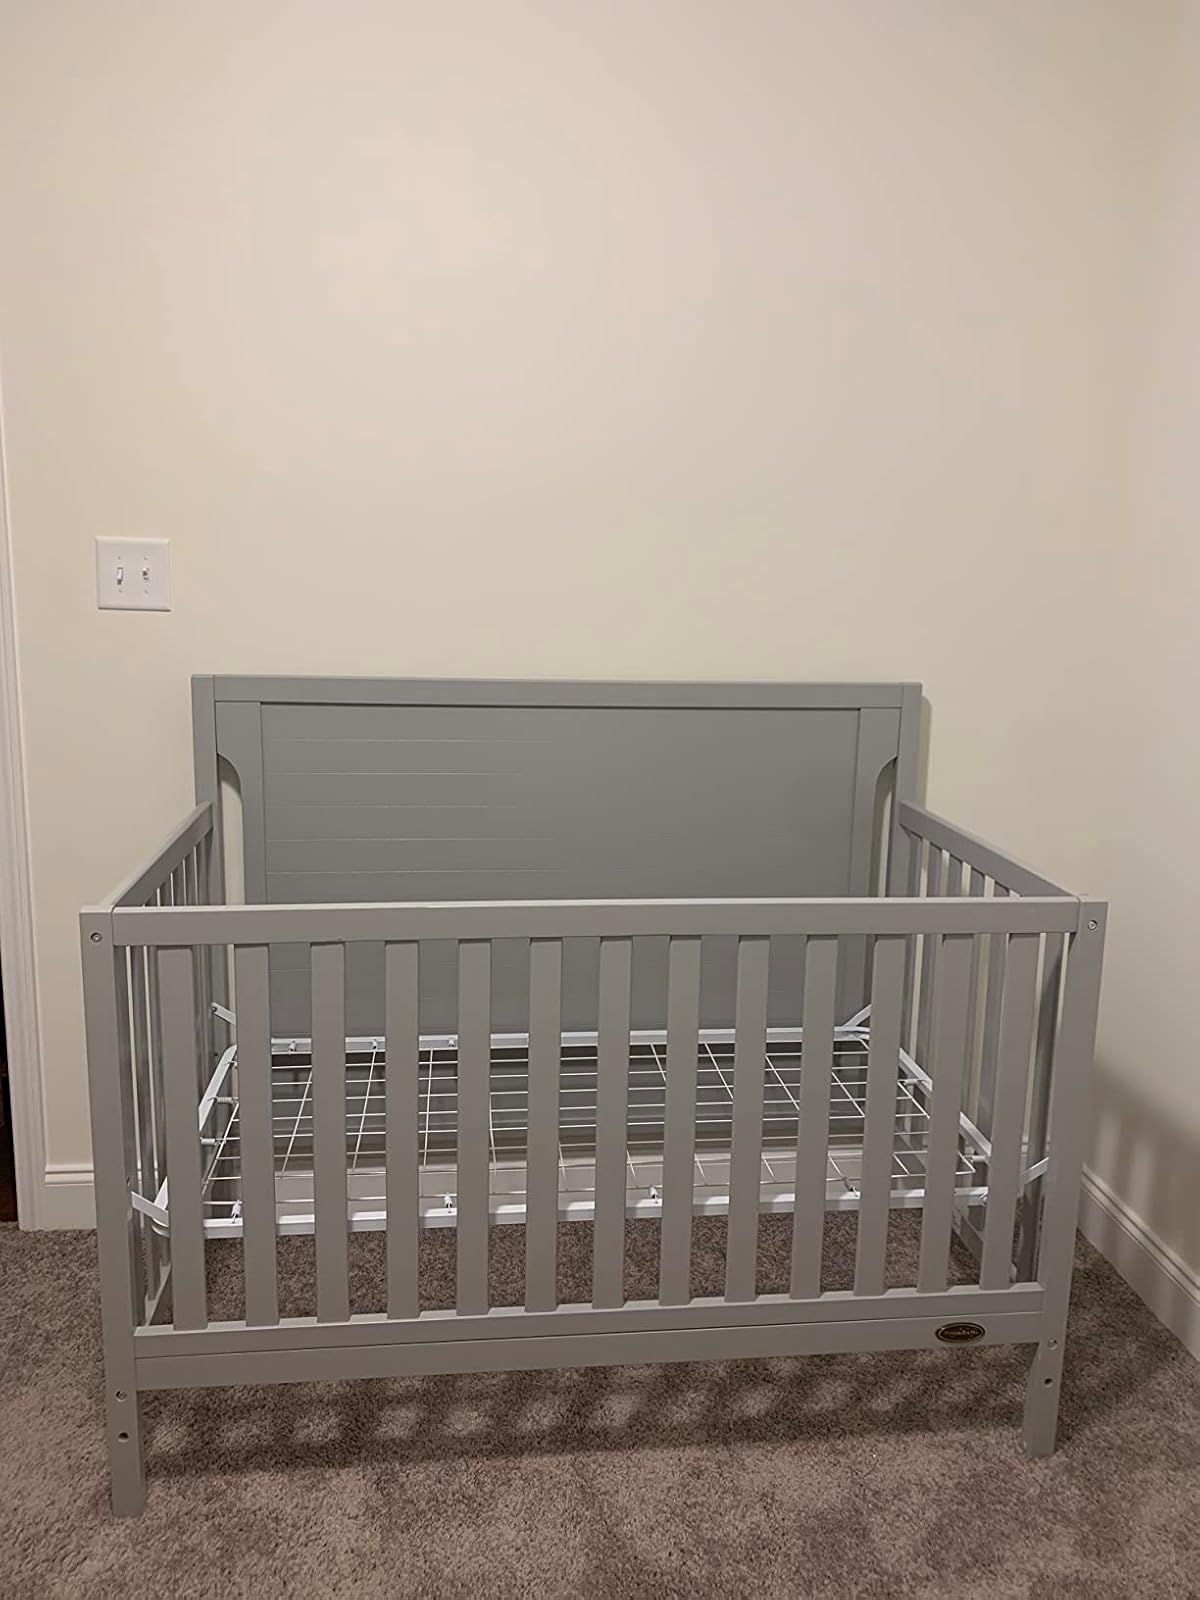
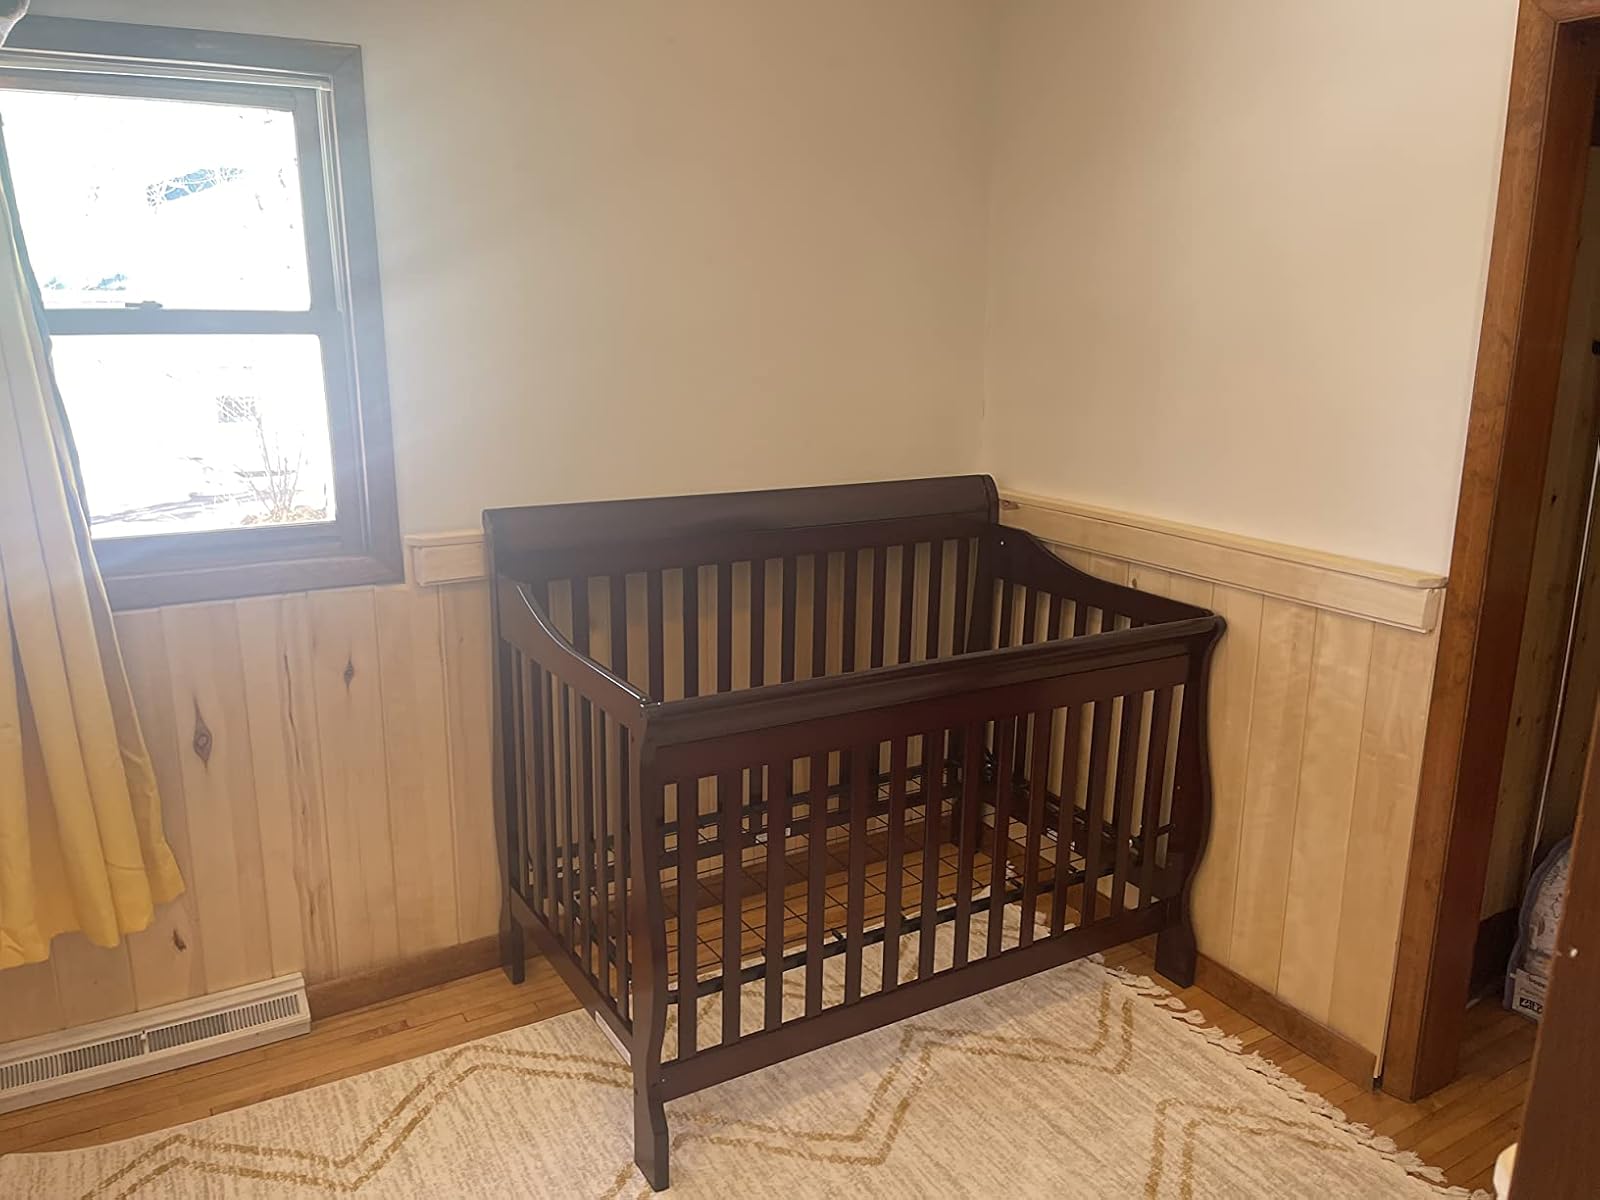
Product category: products_crib
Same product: no